Asashōryū Akinori

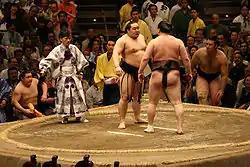
Asashōryū and Hakuhō glare at each other after a bad-tempered match on the last day of the May 2008 tournament

Asashōryū received criticism from Sumo Association officials and the media throughout his "yokozuna" career for various other infractions of the strict code of conduct expected of top sumo wrestlers, both on the "dohyō" and off it. His breaches of etiquette during tournament bouts ranged from merely accepting the prize money with the wrong hand, and raising his arms in victory after clinching the championship, to giving opponents an extra shove after the bout was already over (such as Hakuhō in May 2008), and appealing to judges to overturn the referee's decision. In July 2003, he pulled on fellow Mongolian Kyokushūzan's "mage" (traditional Japanese top knot) during their bout on day five of the tournament, resulting in an immediate "hansoku-make", or disqualification. He was the first "yokozuna" to be disqualified from a bout. They reportedly brawled in the communal bath afterwards, and Asashōryū was also accused of breaking the wing mirror of Kyokushūzan's car. Some Japanese fans called on him to "go back to Mongolia" after this incident. He also had an uneasy relationship with his stablemaster Takasago. In July 2004, he apologized after a row with Takasago over his wedding arrangements resulted in him being seen drunk in public and damaging stable property, and his tendency to return to Mongolia without informing his stablemaster led to embarrassments like being unable to attend the funeral of Takasago stable's previous head coach Fujinishiki in December 2003. He was also sometimes seen in public in a business suit or in casual dress instead of the traditional kimono that wrestlers are expected to wear.